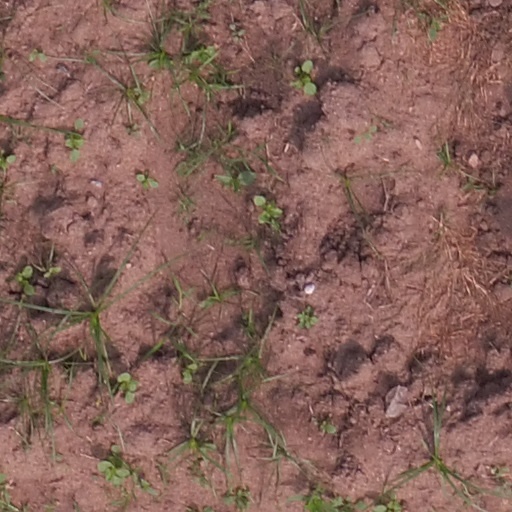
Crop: maize; corn